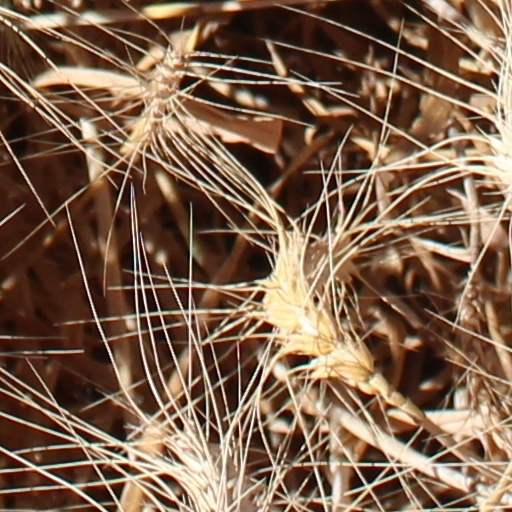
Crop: wheat